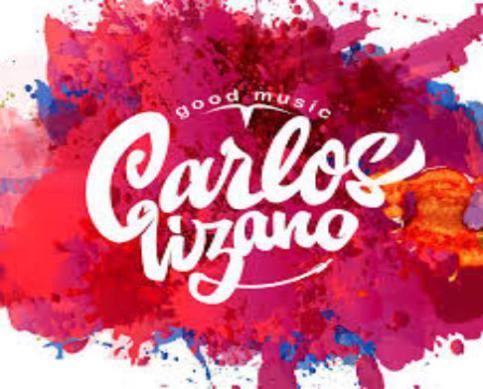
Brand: lizano
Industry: Food